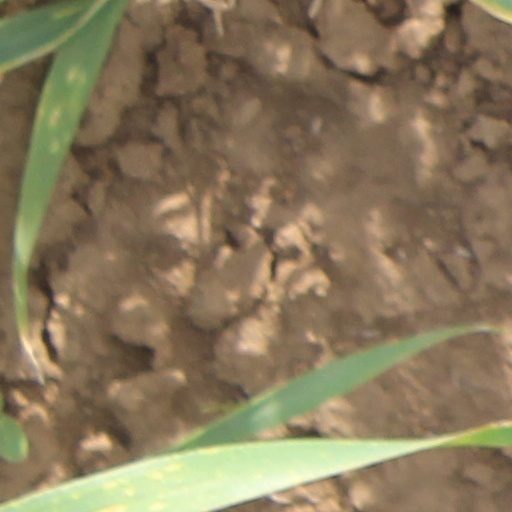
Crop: wheat